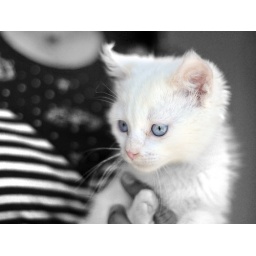
snowball the kitten in blue black stripe shirt girl partial desat